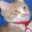
Label: cat